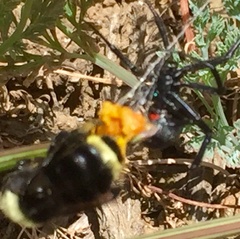
Species: Lactrodectus_hesperus